Niraparaadhi

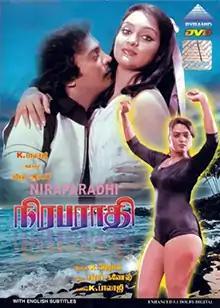
DVD cover

Niraparaadhi is a 1984 Indian Tamil-language crime film, directed by K. Vijayan and produced by K. Balaji. The film stars Mohan and Madhavi in the lead roles. It is a remake of the Hindi film "Be Abroo", and was released on 15 August 1984.